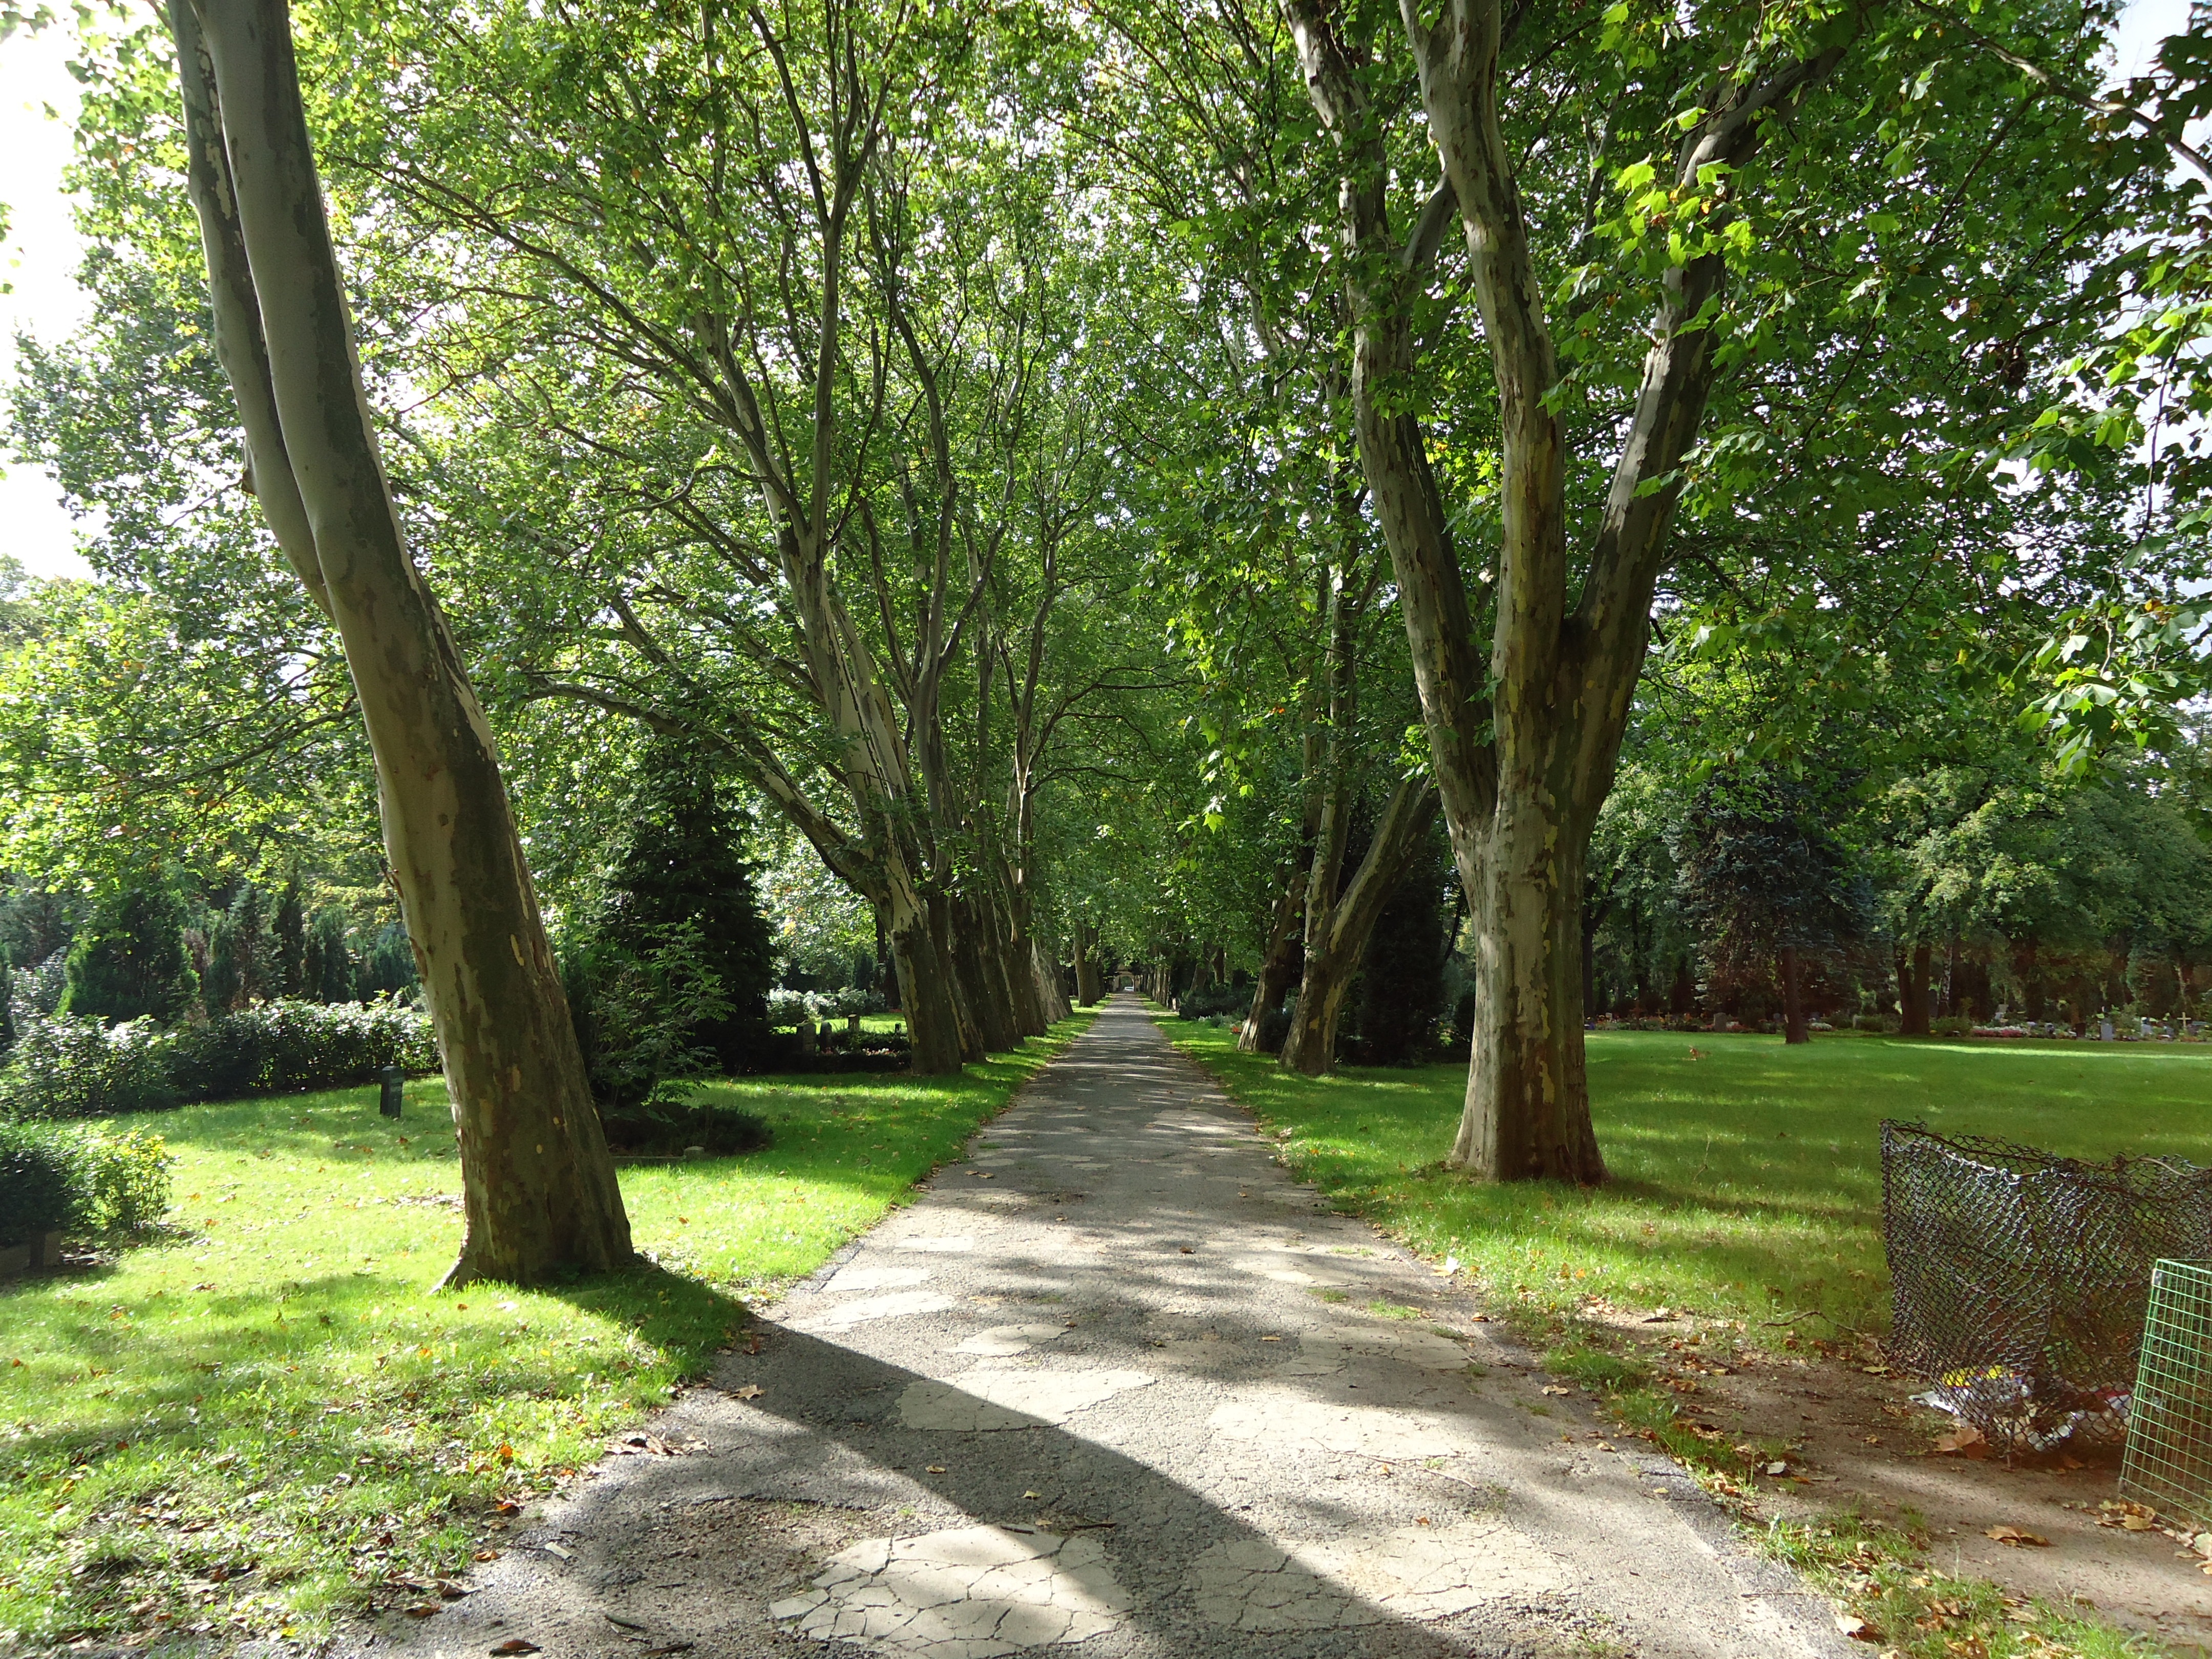
tree, trail, lawn, walkway, green, park, backyard, botany, rest, garden, trees, shrub, botanical garden, estate, woodland, yard, idyll, away, woody plant